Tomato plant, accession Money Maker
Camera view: horizontal (90 deg, fisheye); turntable rotation: 150 degrees
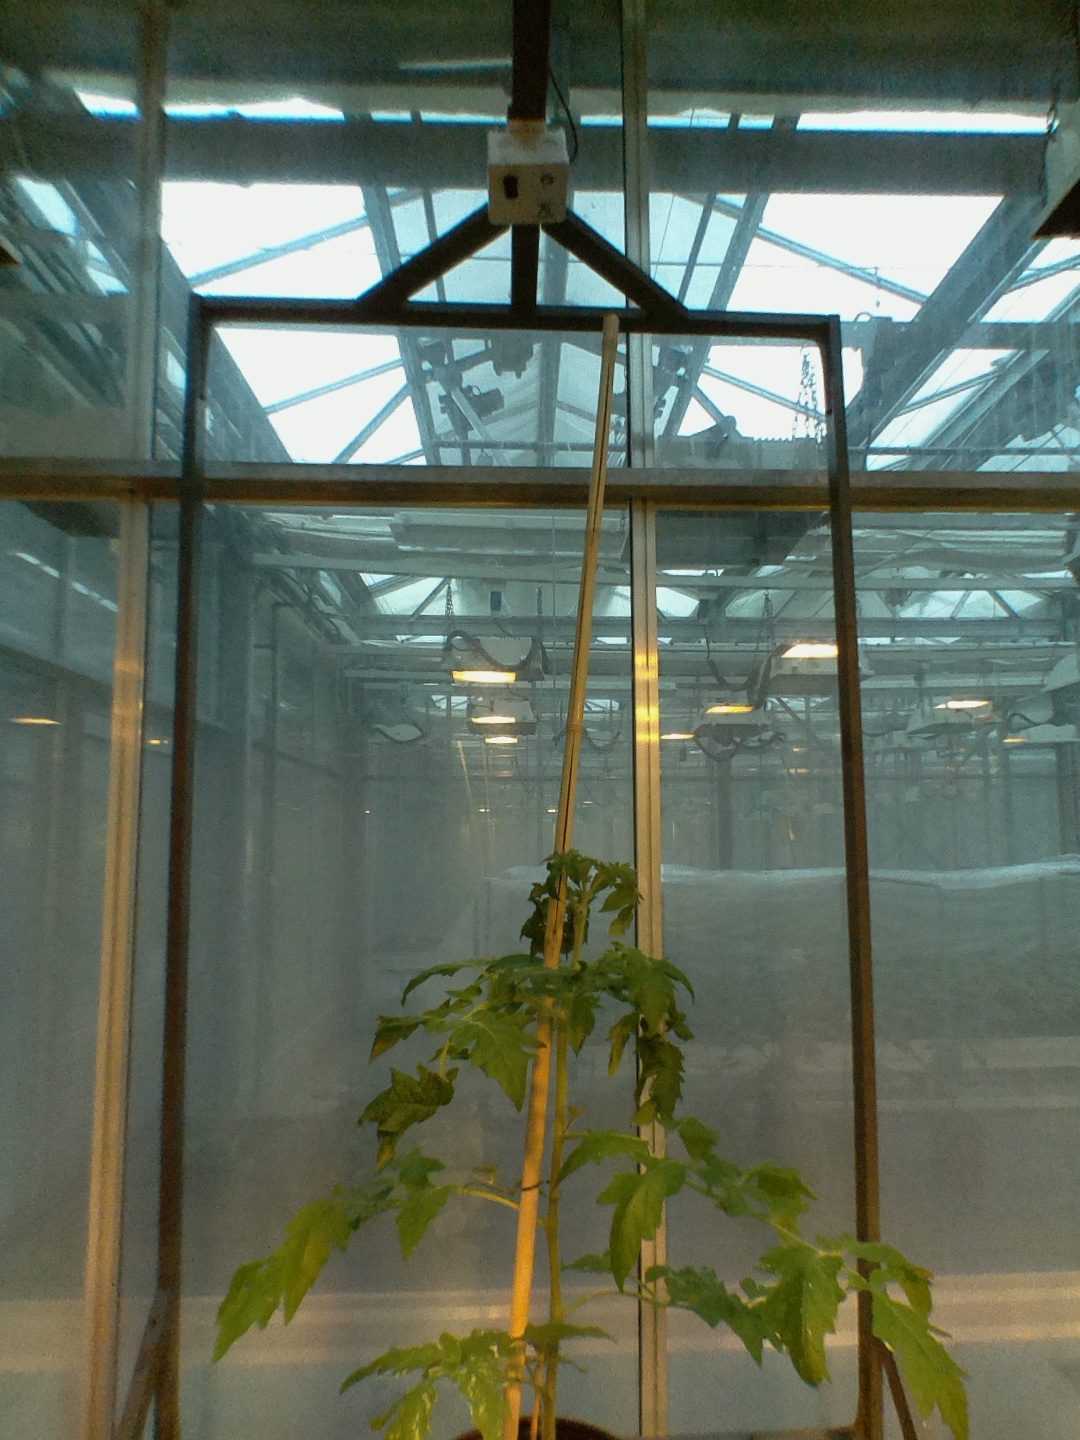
BBCH growth stage 15: 10 of true leaves visible